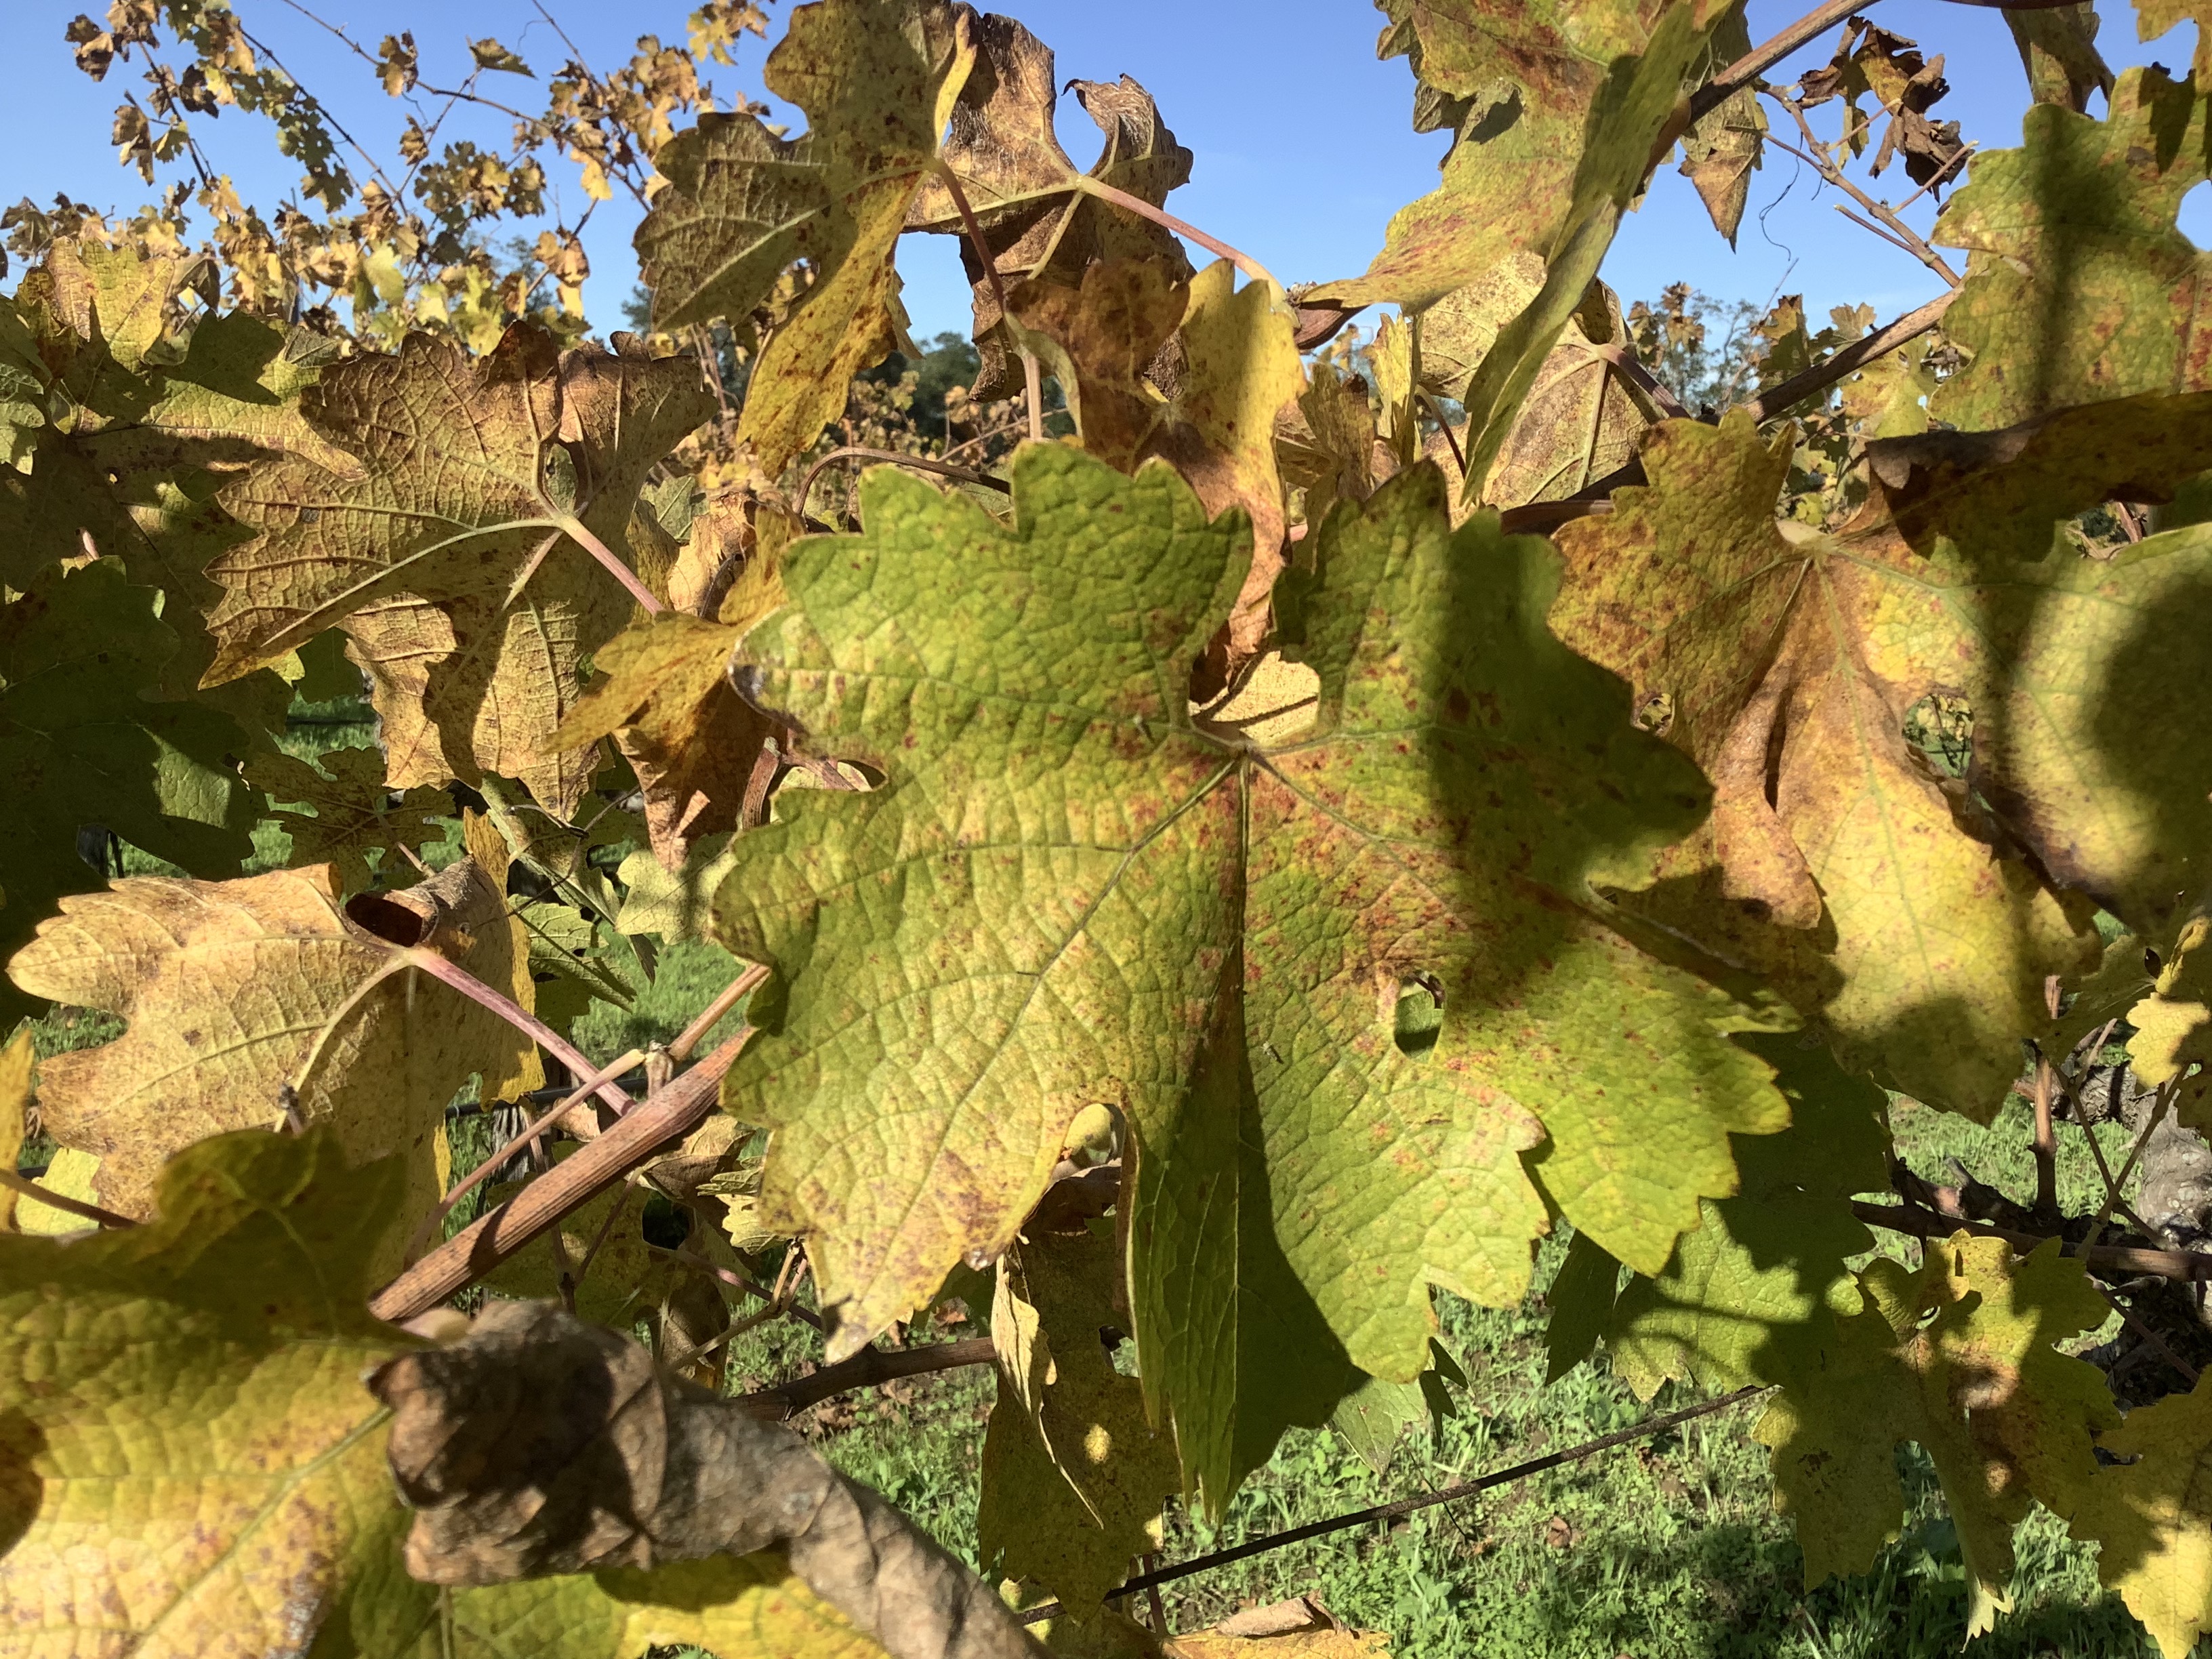
Label: Other Red